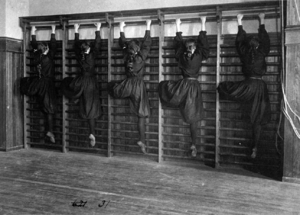
Reformdragten / Galleri
Reformdragten eller Bloomer-dragten efter den amerikanske feminist Amelia Bloomer, var en kvindedragt der bestod af bukser i tyrkisk snit med et kort skørt over.